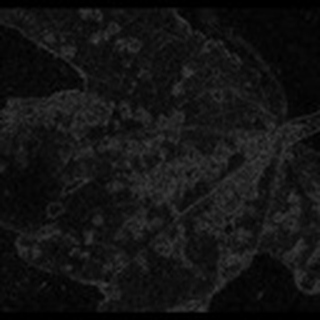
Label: cotton_bacterial_blight